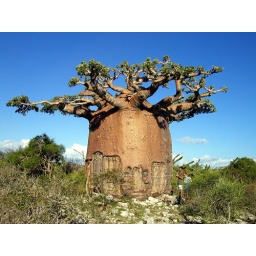
Volunteers measuring the circumference of a baobab tree in the spiny forest around Andavadoaka.